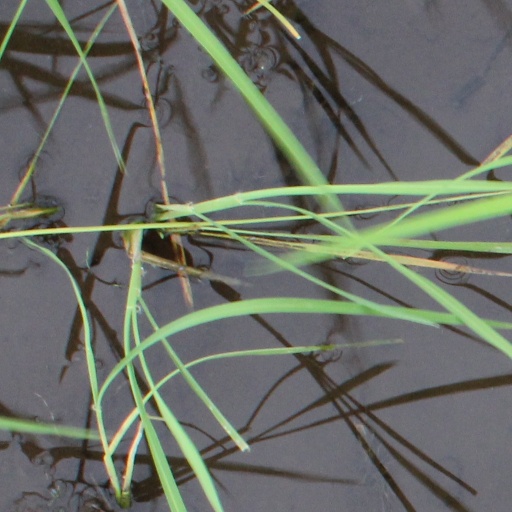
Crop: rice